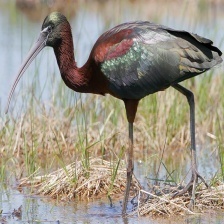
Species: GLOSSY IBIS
Scientific name: PLEGADIS FALCINELLUS